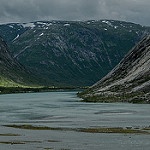
Label: glacier